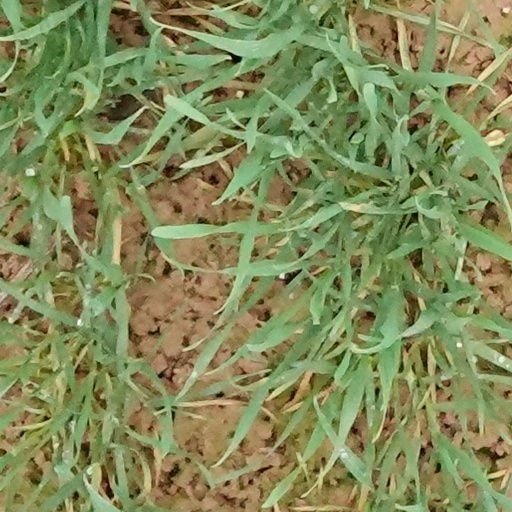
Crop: wheat